Parishes of the Ukrainian Catholic Eparchy of the Holy Family of London

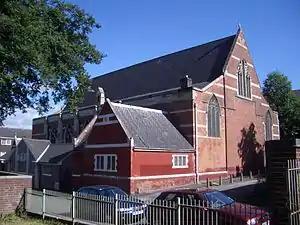
Our Lady of Perpetual Succour and Saint Alban Ukrainian Catholic Church, Bond Street, Sneinton, Notts.

This is a list of parish churches of the Ukrainian Catholic Eparchy of the Holy Family of London.